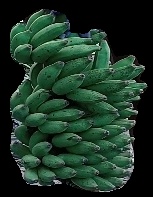
Variety: elakki-bale
Grade: grade1